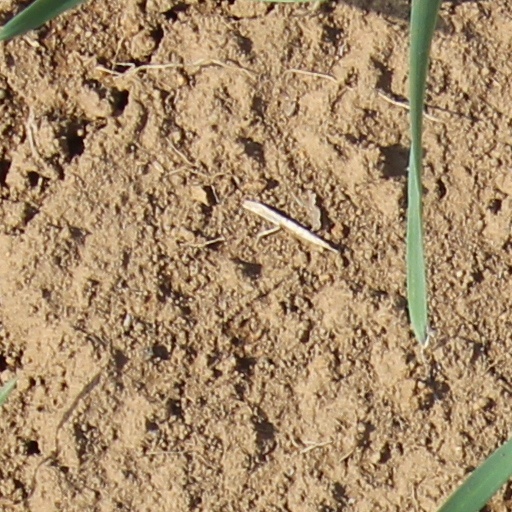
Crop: wheat